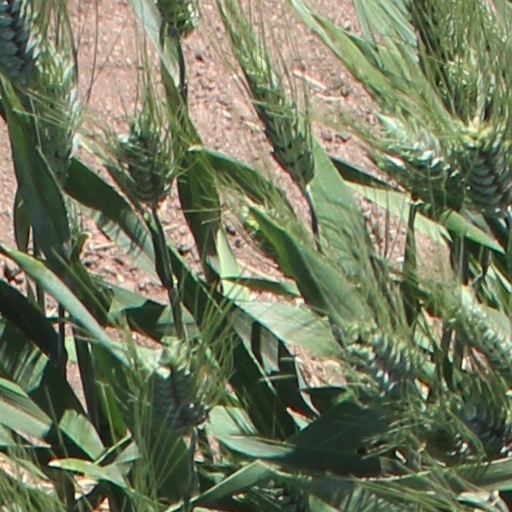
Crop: wheat